Abandoned (2022 film)

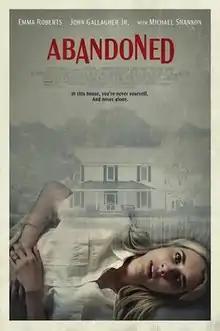
Theatrical release poster

Abandoned is a 2022 American horror film directed by Spencer Squire and written by Erik Patterson and Jessica Scott. The film stars Emma Roberts, John Gallagher Jr. and Michael Shannon. The film was Squire's feature film directorial debut, with Roberts serving as one of the producers.